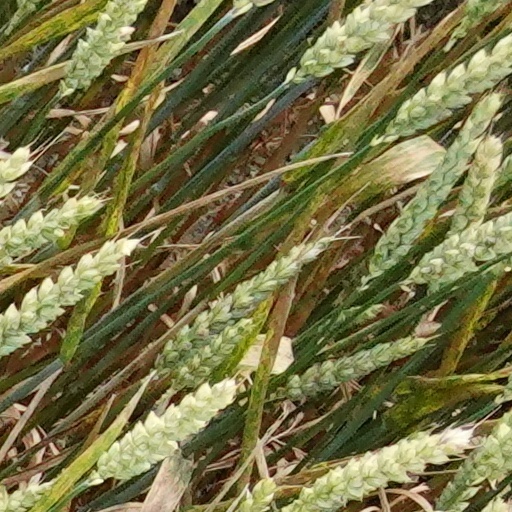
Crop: wheat